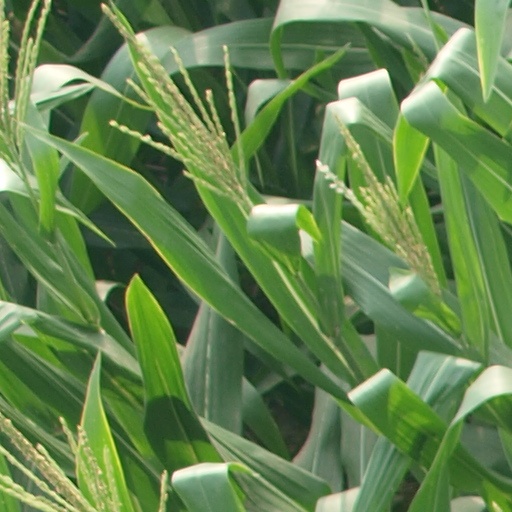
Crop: maize; corn